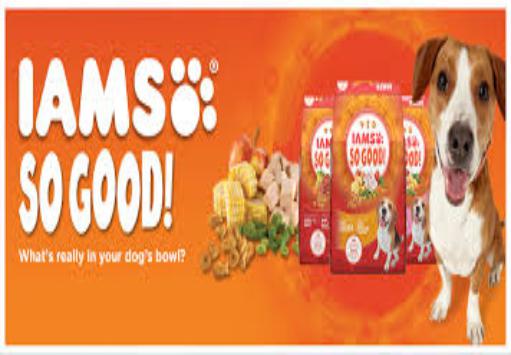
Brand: Iams
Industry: Food